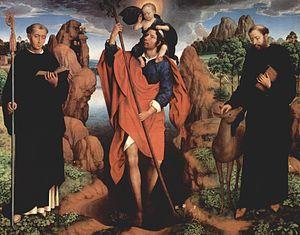
Cette page concerne l'année 1484 du calendrier julien.